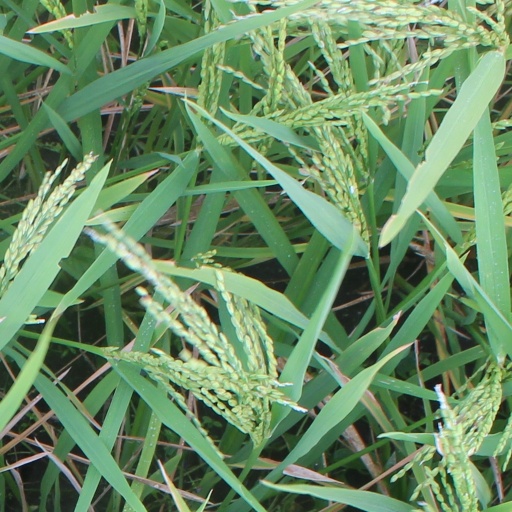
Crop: rice